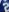
Number: 2